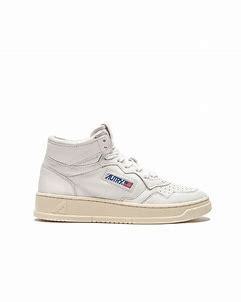
Brand: Autry
Model: Action Shoes Autry Action Medalist